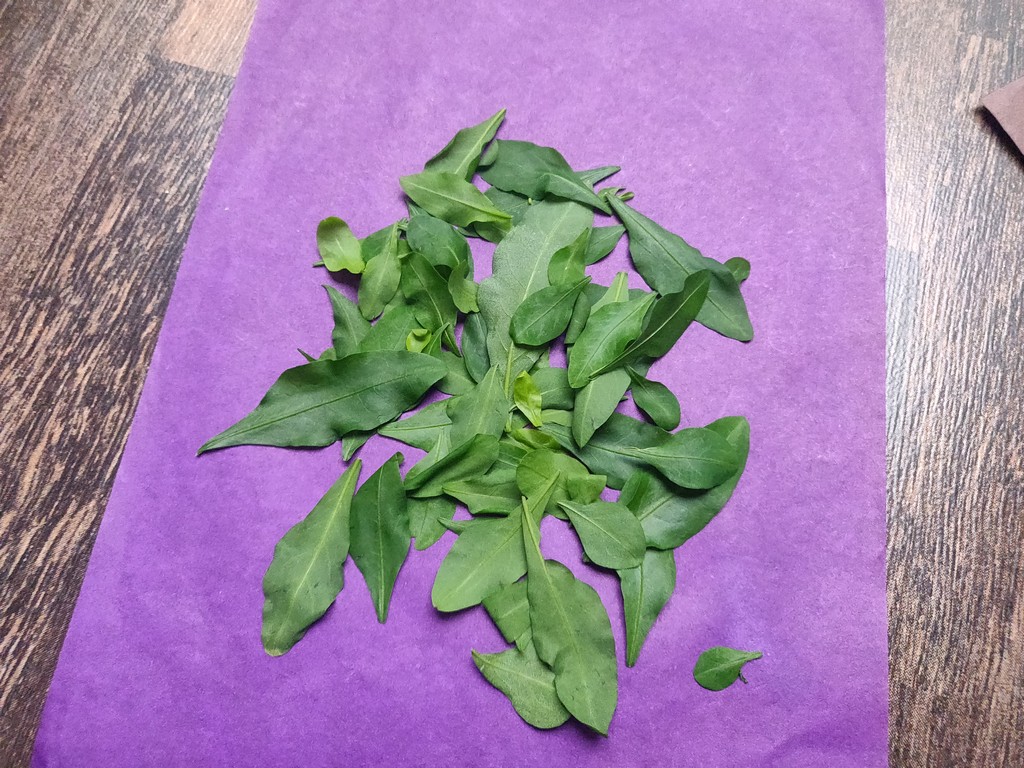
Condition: Healthy
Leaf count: multiple
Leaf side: unknown